Culture of Palestine

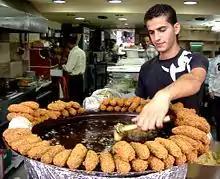
A Palestinian youth serving Falafel in Ramallah

Traditional Palestinian architecture covers a vast historical time frame and a number of different styles and influences over the ages. The urban architecture of Palestine prior to 1850 was relatively sophisticated. While it belonged to greater geographical and cultural context of the Levant and the Arab world, it constituted a distinct tradition, "significantly different from the traditions of Syria, Lebanon or Egypt." Nonetheless, the Palestinian townhouse shared in the same basic conceptions regarding the arrangement of living space and apartment types commonly seen throughout the Eastern Mediterranean. The rich diversity and underlying unity of the architectural culture of this wider region stretching from the Balkans to North Africa was a function of the exchange fostered by the caravans of the trade routes, and the extension of Ottoman rule over most of this area, beginning in the early 16th century through until the end of World War I.